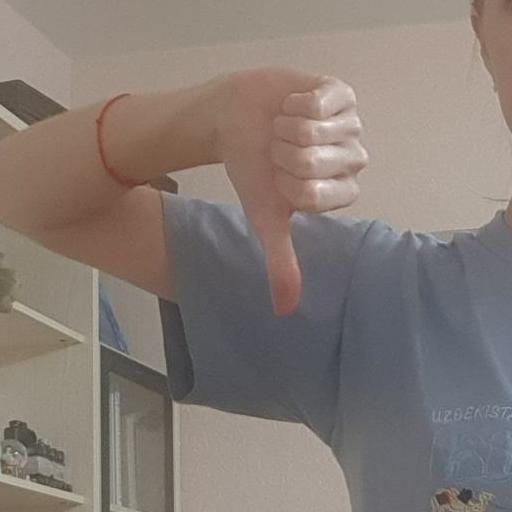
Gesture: dislike